Red Peak Formation

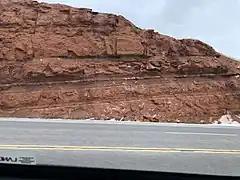

The Red Peak Formation is a geologic formation in Wyoming belonging to the Chugwater Group. It preserves fossils dating back to the Triassic period.